John Fox Slater

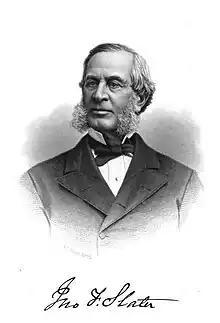
John Fox Slater

John Fox Slater (March 4, 1815 – May 7, 1884) was an American philanthropist who supported and funded the education of freedmen after the Civil War.